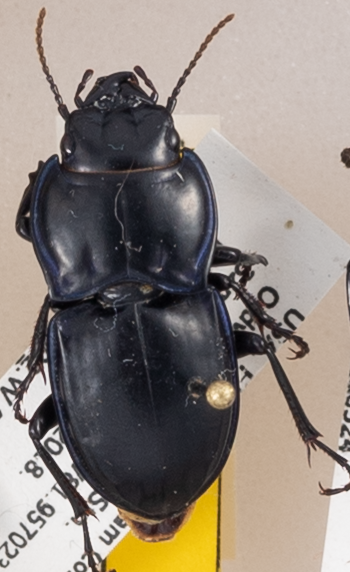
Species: Pasimachus subsulcatus
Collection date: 2018-05-10
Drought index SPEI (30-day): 0.17
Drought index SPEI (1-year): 2.09
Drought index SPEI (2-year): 1.28